Zhusha, Xinyi

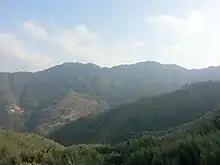
The landscape of Zhusha

Zhusha Town is located in the north of the Xinyi city, 29 km from the urban area. It is bordered by Guizi Town and Chashan Town in the east, connected to Huaixiang Town and Chidong Town in the South, next to the Jindong Town in West, and adjacent to with Cenxi city, Guangxi province in the north.